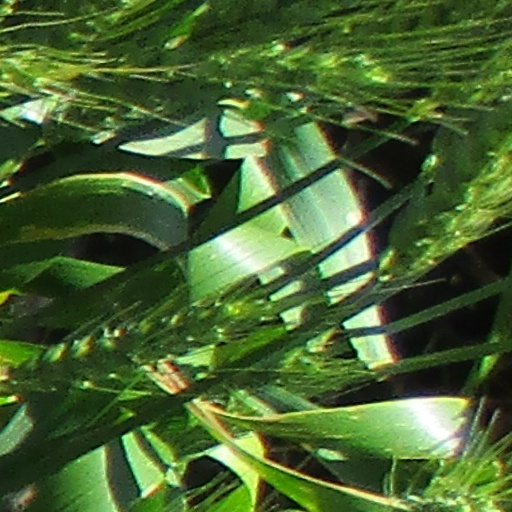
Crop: wheat